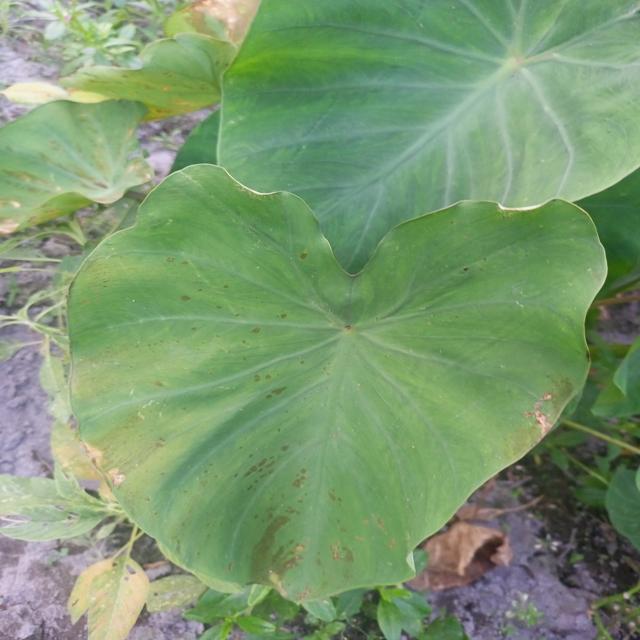
Label: Early_Blight